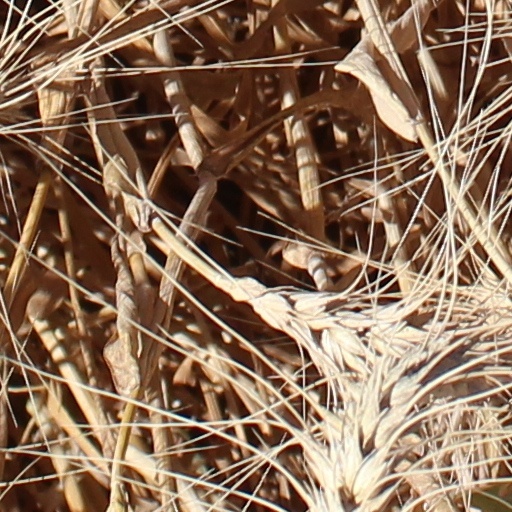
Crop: wheat